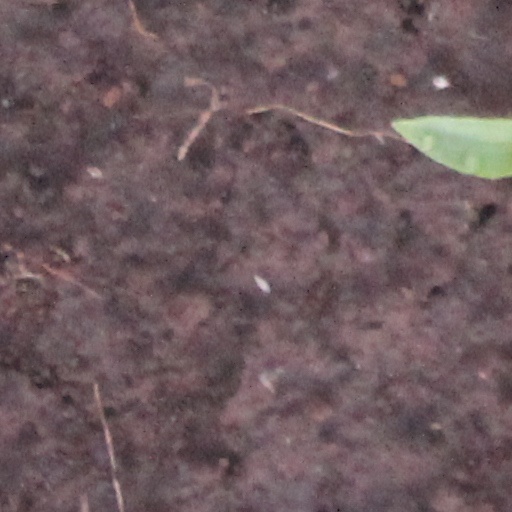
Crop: wheat